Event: Nepal Earthquake
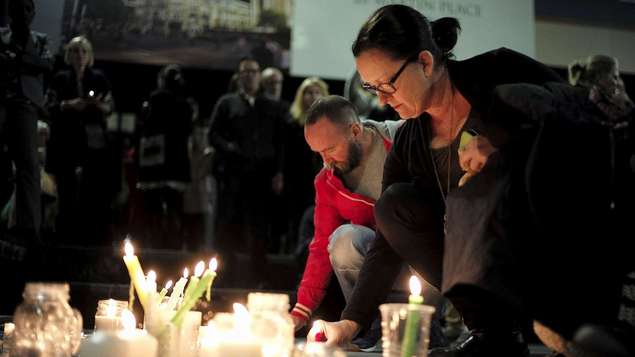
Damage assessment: no_damage